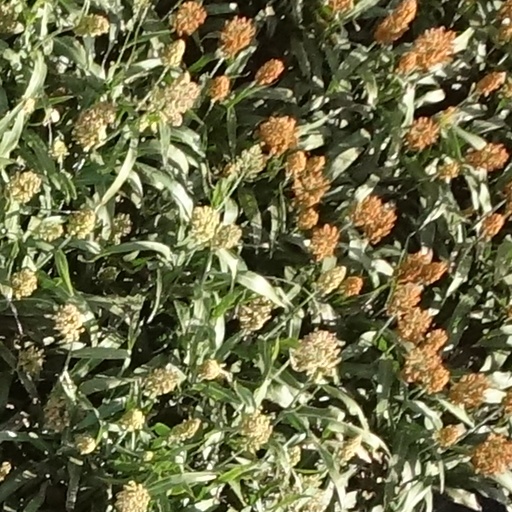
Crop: sorghum